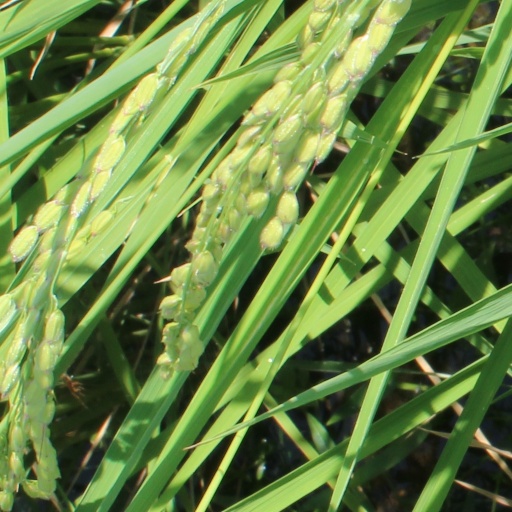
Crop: rice